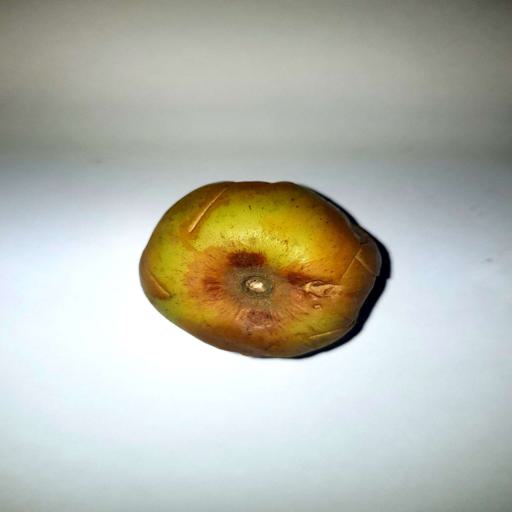
Label: bruised